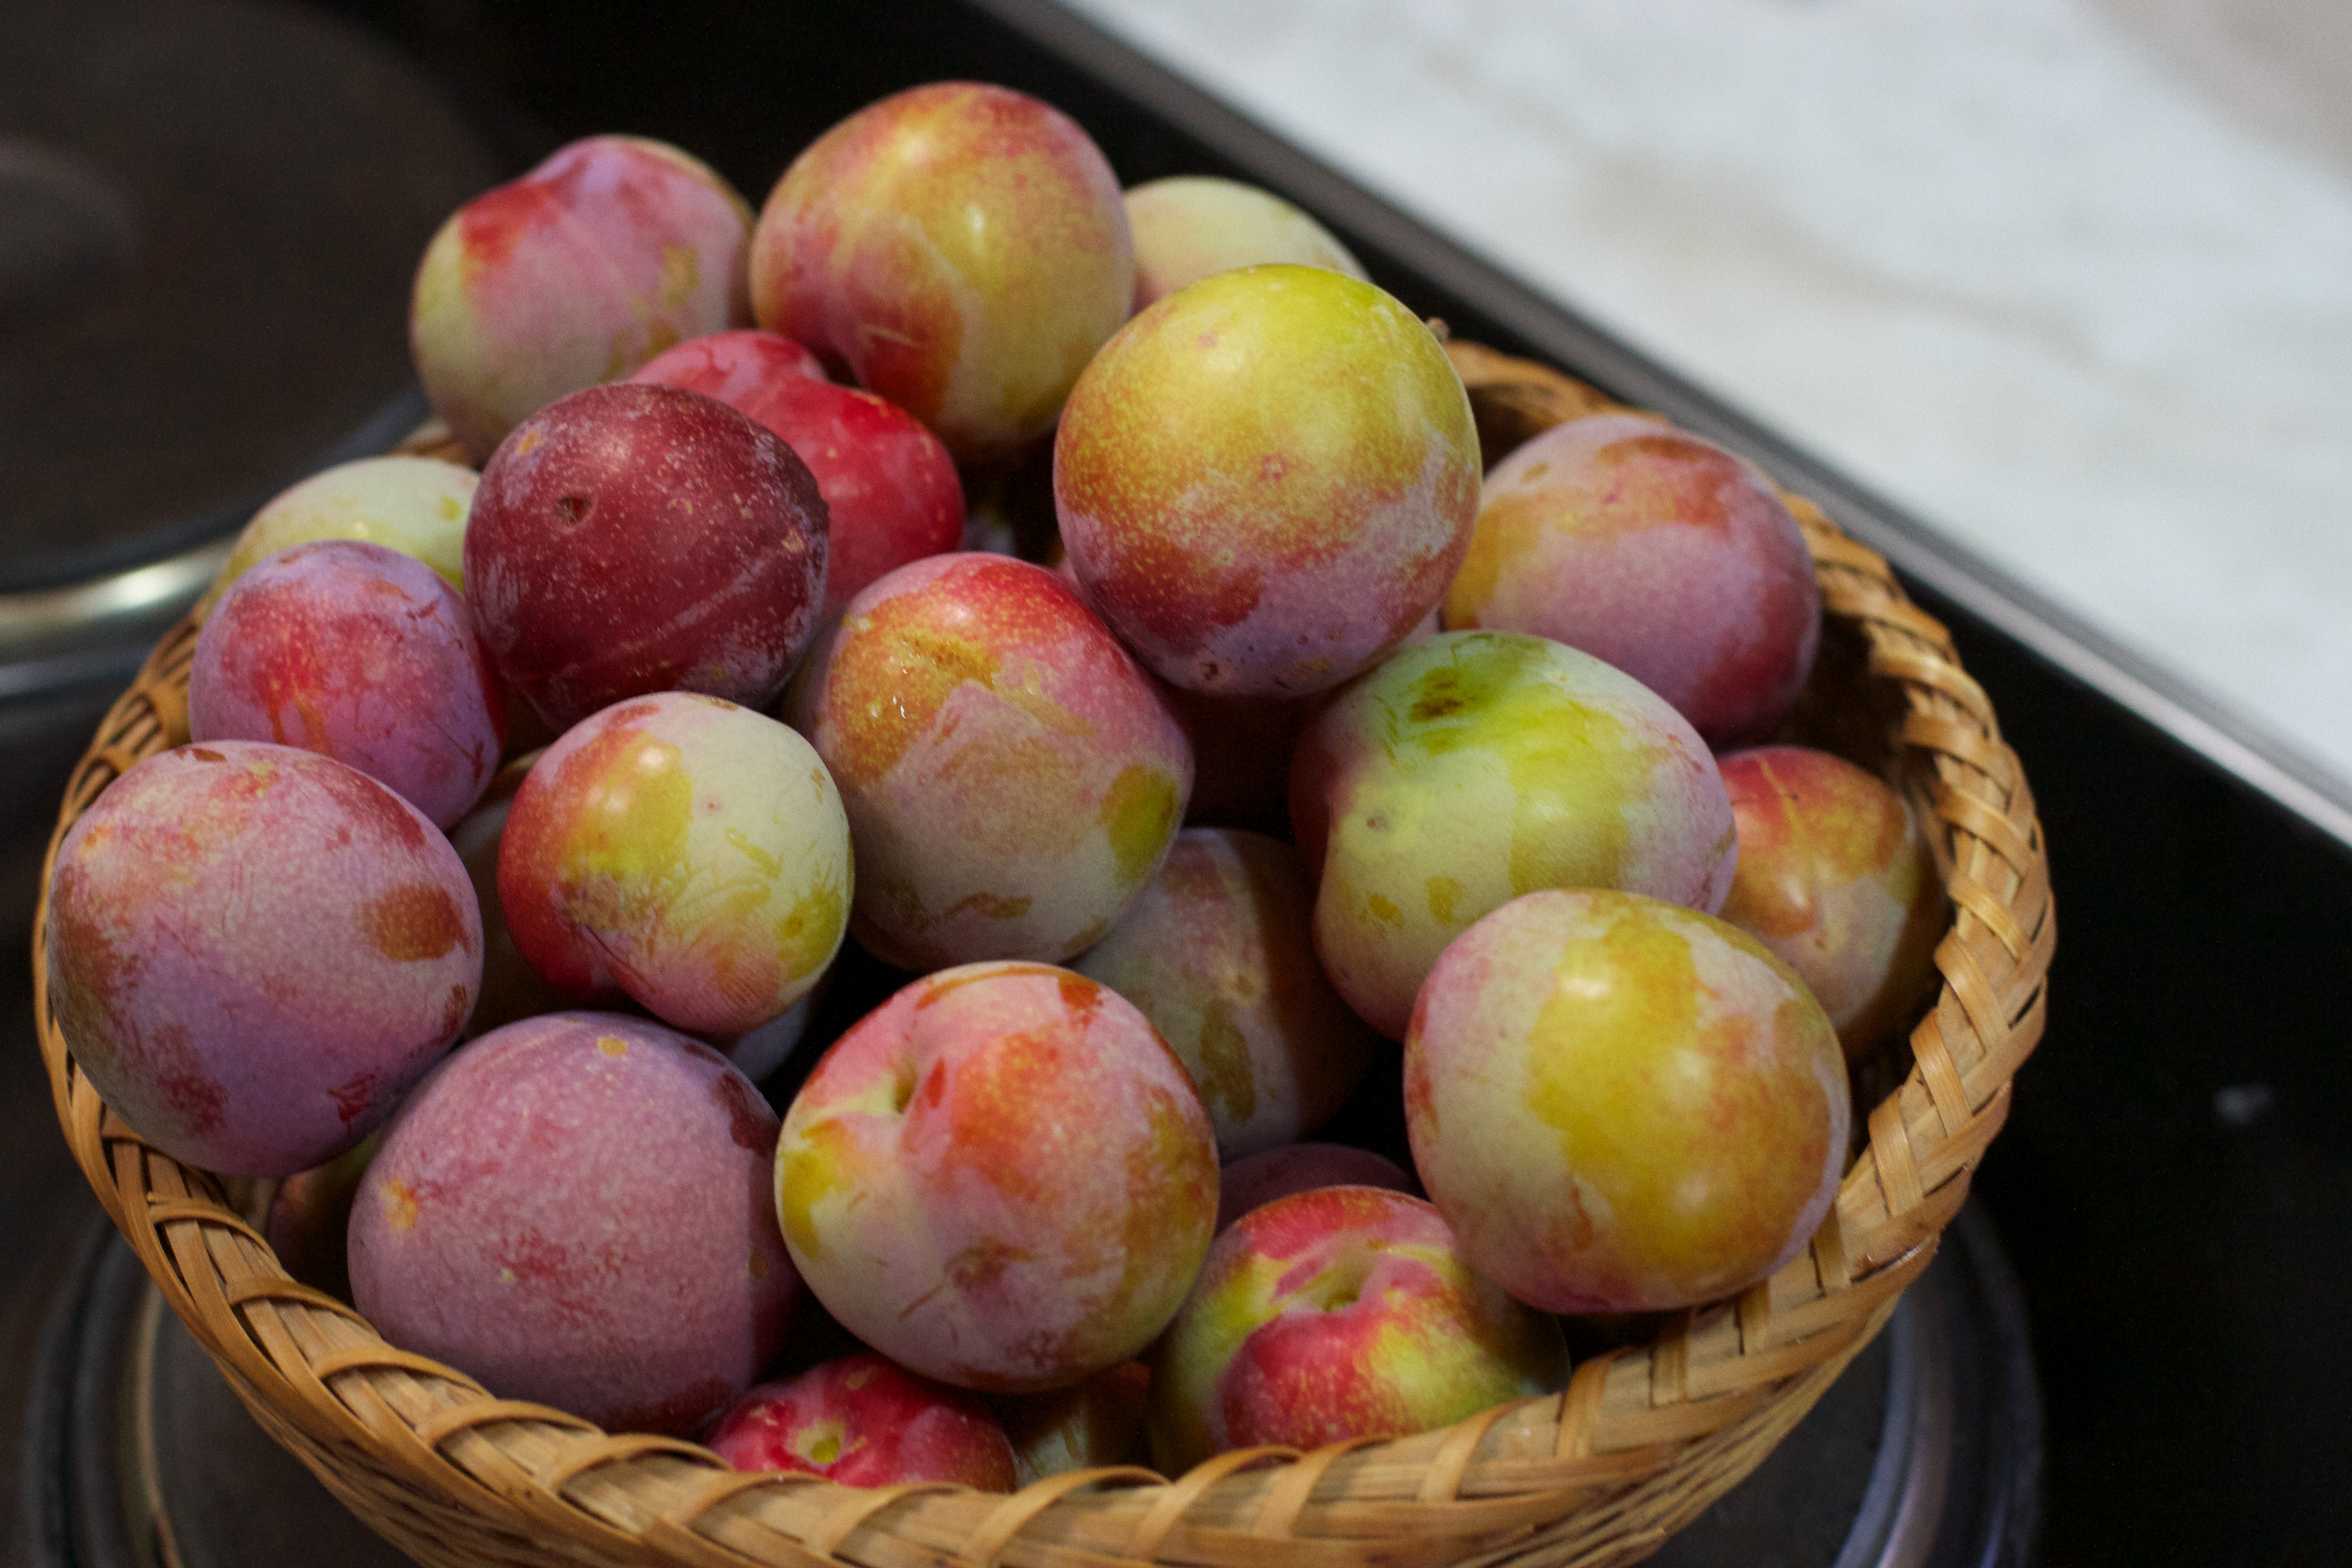
apple, plant, fruit, food, produce, plum, peach, flowering plant, rose family, nectarine, damson, land plant, rose order, pluot, camu camu